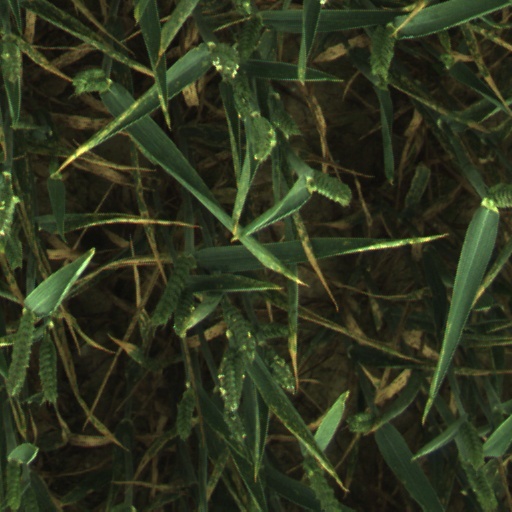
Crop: wheat